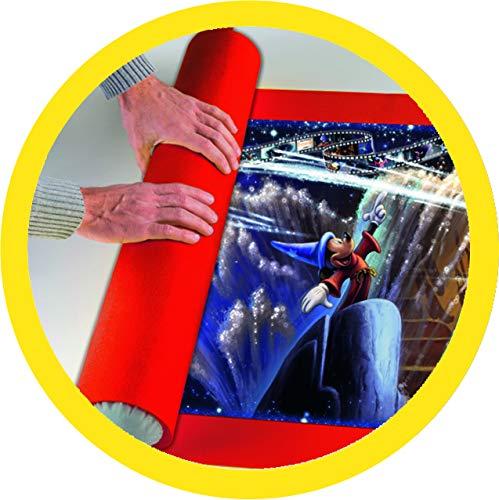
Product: Ravensburger 17974 Disney Mickey Puzzle Stow & Go - Store and Transport Jigsaw Puzzles Up to 1000 Pieces
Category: Toys & Games | Puzzles | Jigsaw Puzzles
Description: What you get - Ravensburger stow and go jigsaw puzzle accessory Includes a 46' X 26' Premium soft felt mat, inflatable tube, and 2 securing straps.
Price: $15.97
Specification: ProductDimensions:12x10x2.8inches|ItemWeight:15.7ounces|ShippingWeight:15.7ounces(Viewshippingratesandpolicies)|ASIN:B07PFQLFYD|Itemmodelnumber:17974|Manufacturerrecommendedage:12yearsandup